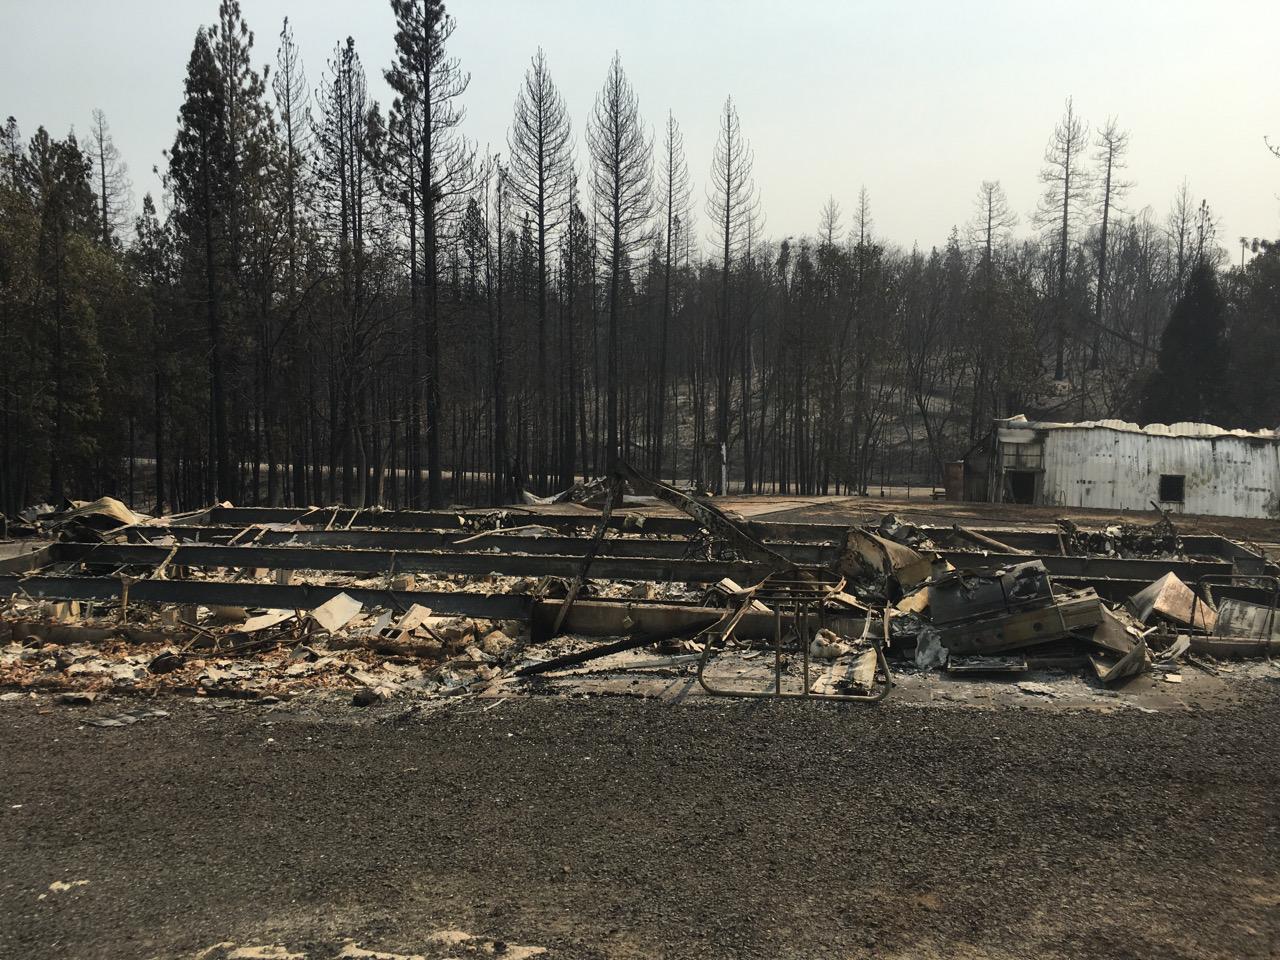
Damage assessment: destroyed